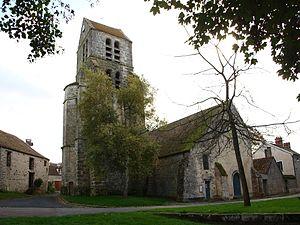
Courances (Essonne